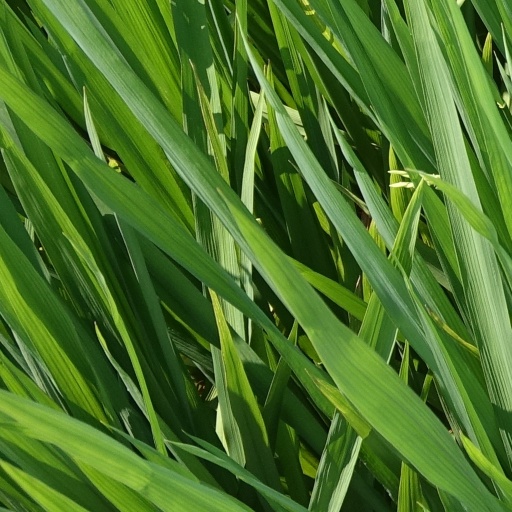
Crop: rice